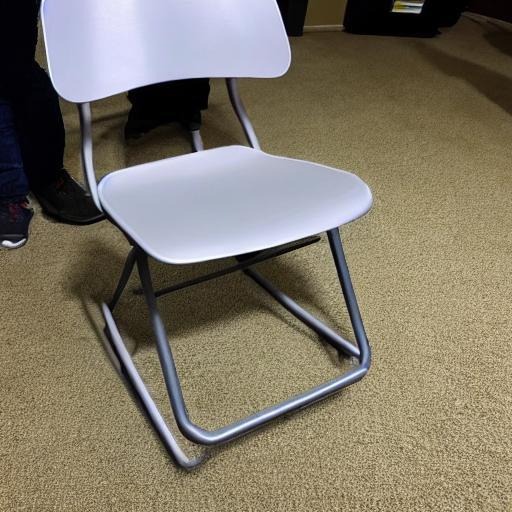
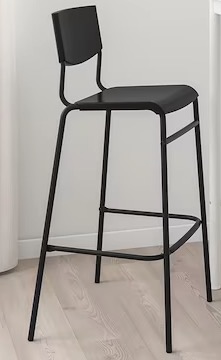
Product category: stool
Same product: no